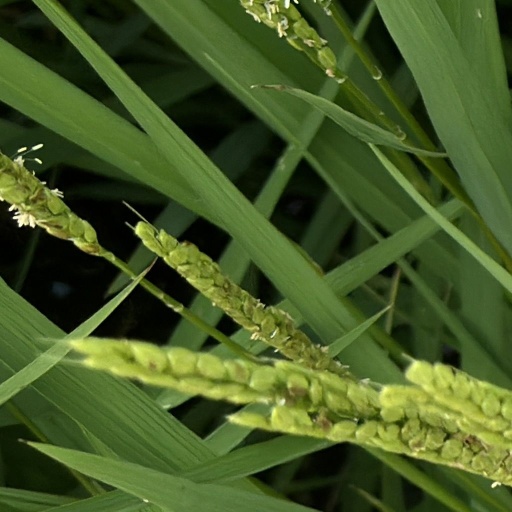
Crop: rice